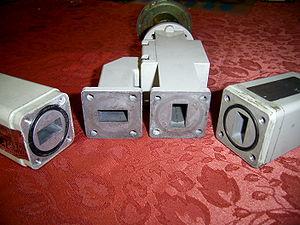
Accord TX/RX Horizontal/Vertical Orthogonal Mode Transducer LNB avec Feed-Horn
Un Orthogonal Mode Transducer, est un dispositif faisant partie de l'alimentation d'une antenne parabolique et servant à combiner ou séparer les deux signaux orthogonaux en polarisation.